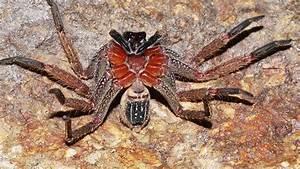
spider